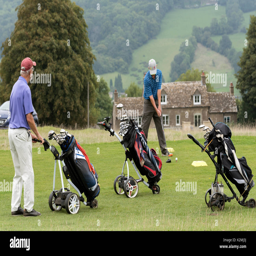
elderly golfers playing golf in the south region .